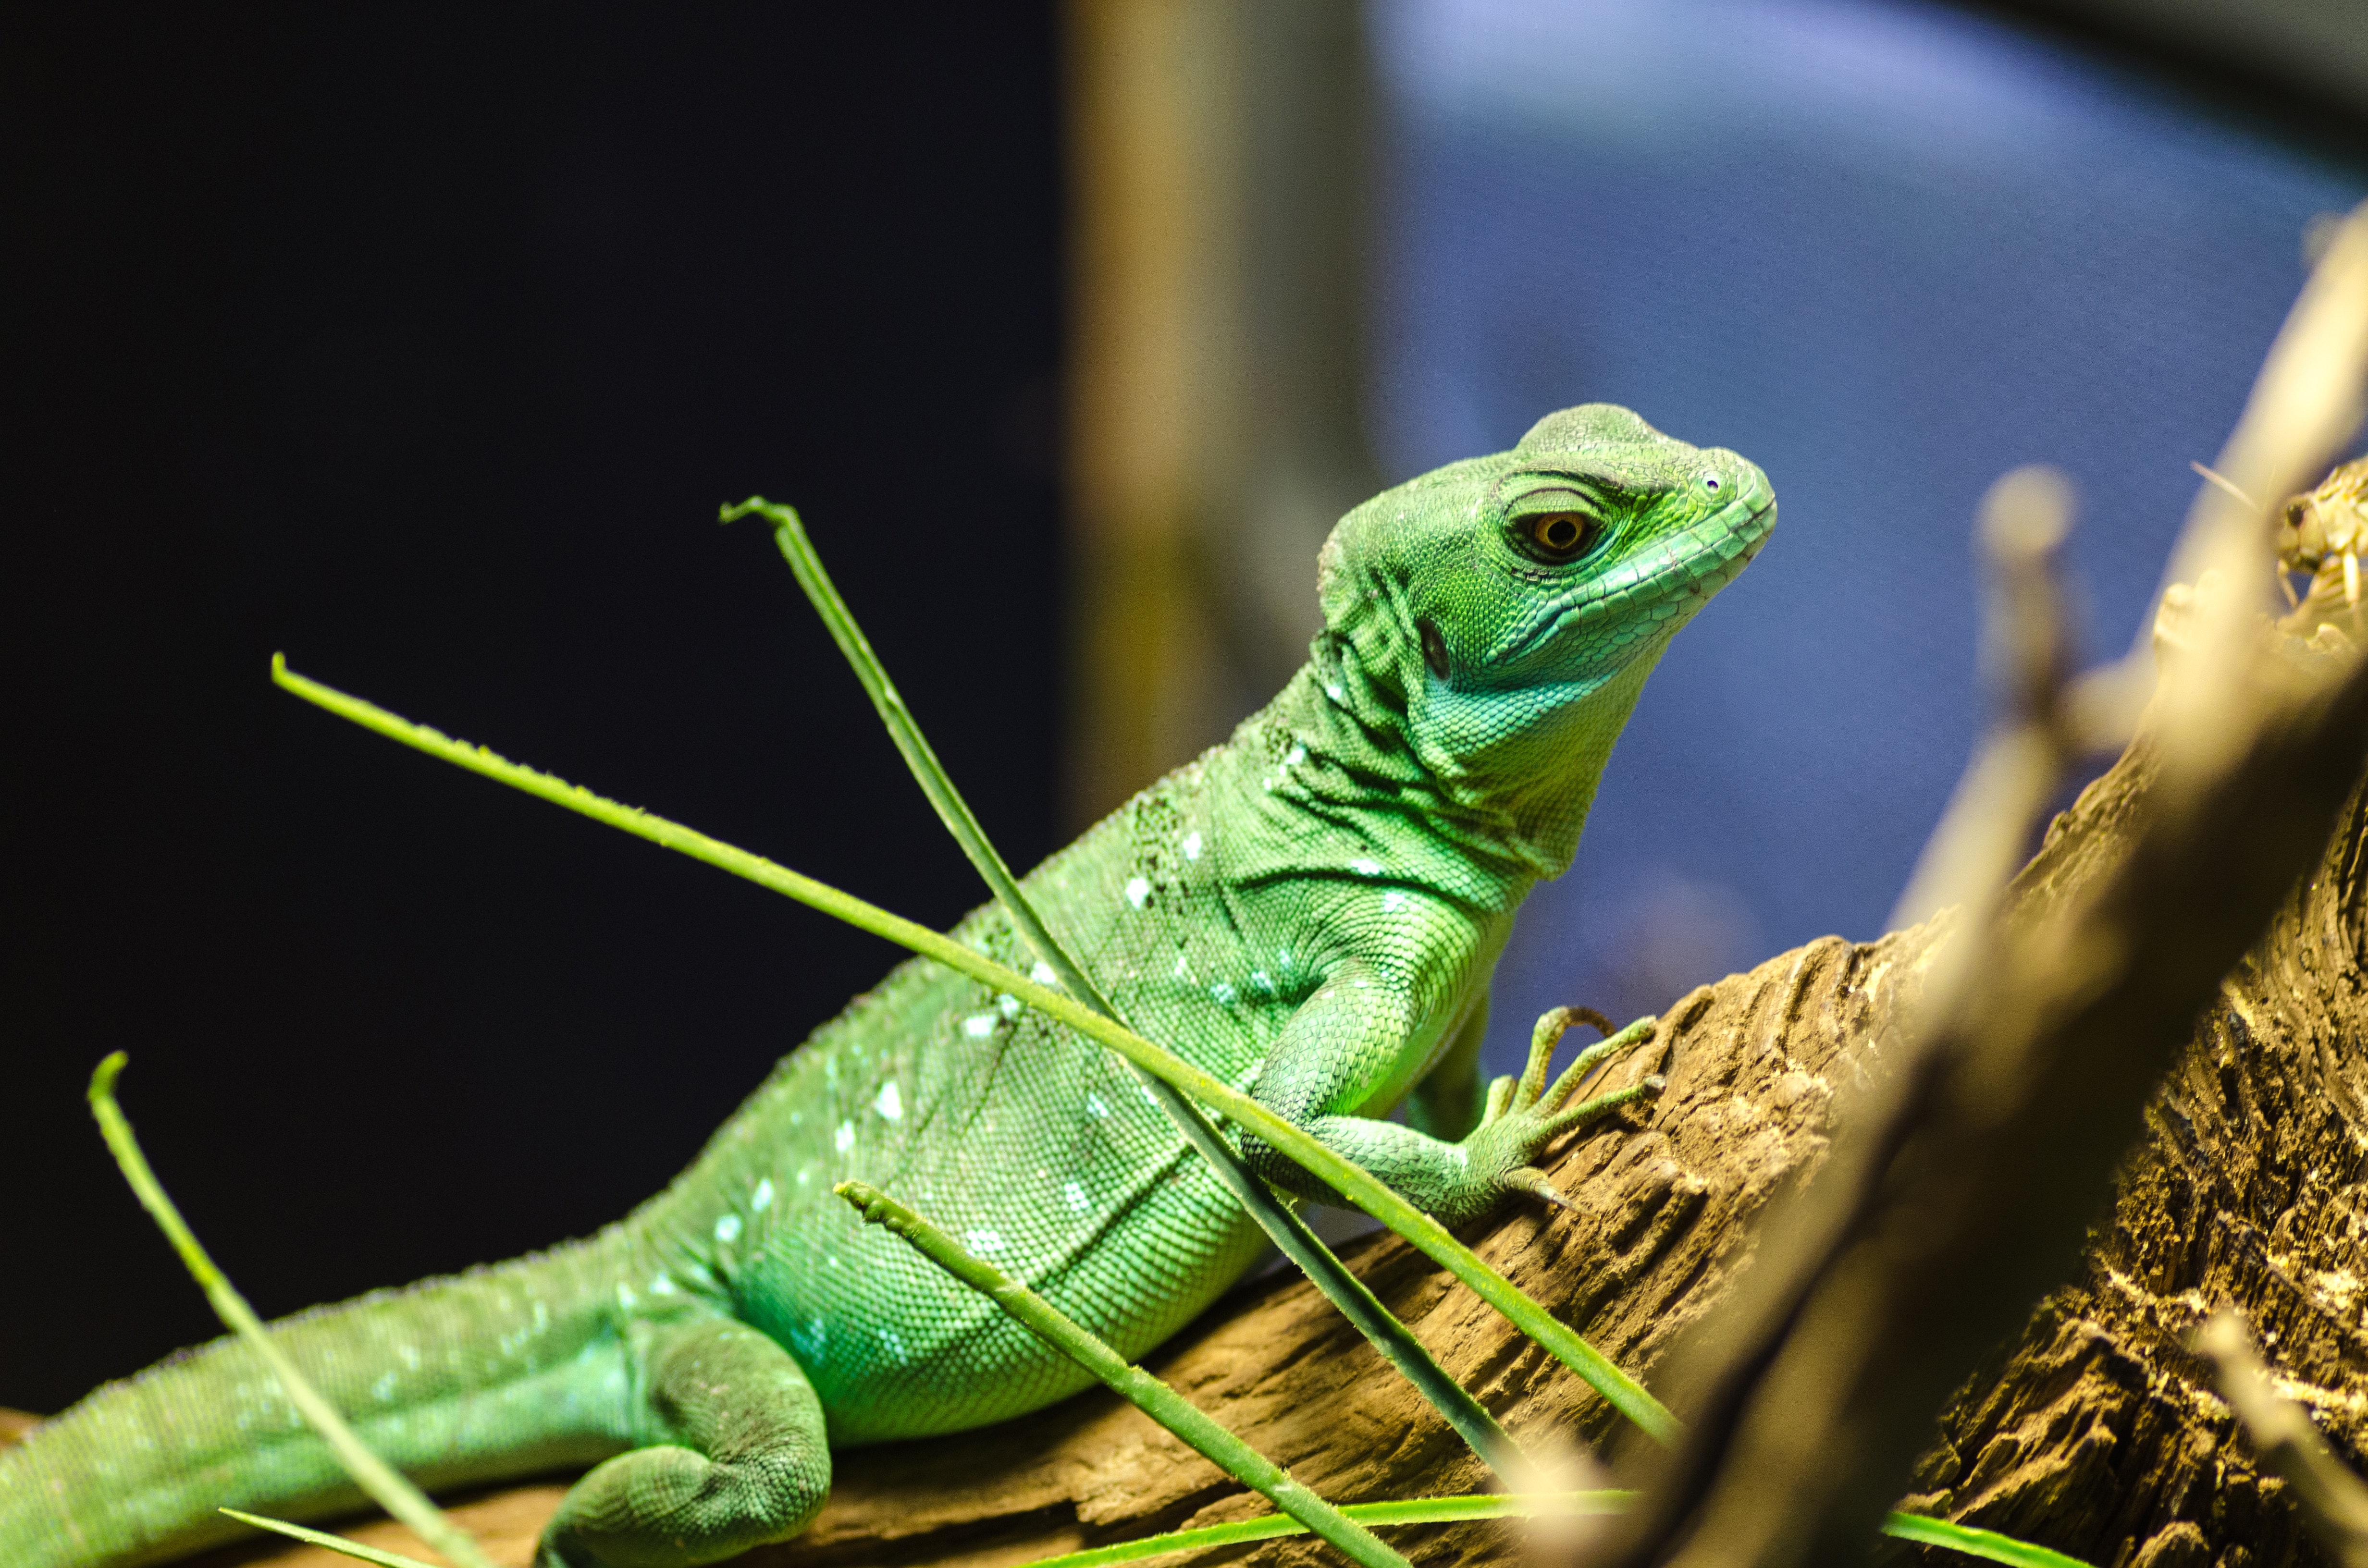
reptile, vertebrate, lizard, iguania, iguana, green iguana, scaled reptile, european green lizard, iguanidae, green, chameleon, terrestrial animal, dragon lizard, adaptation, organism, common chameleon, agama, wall lizard, anole, wildlife, lacerta